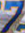
Number: 7